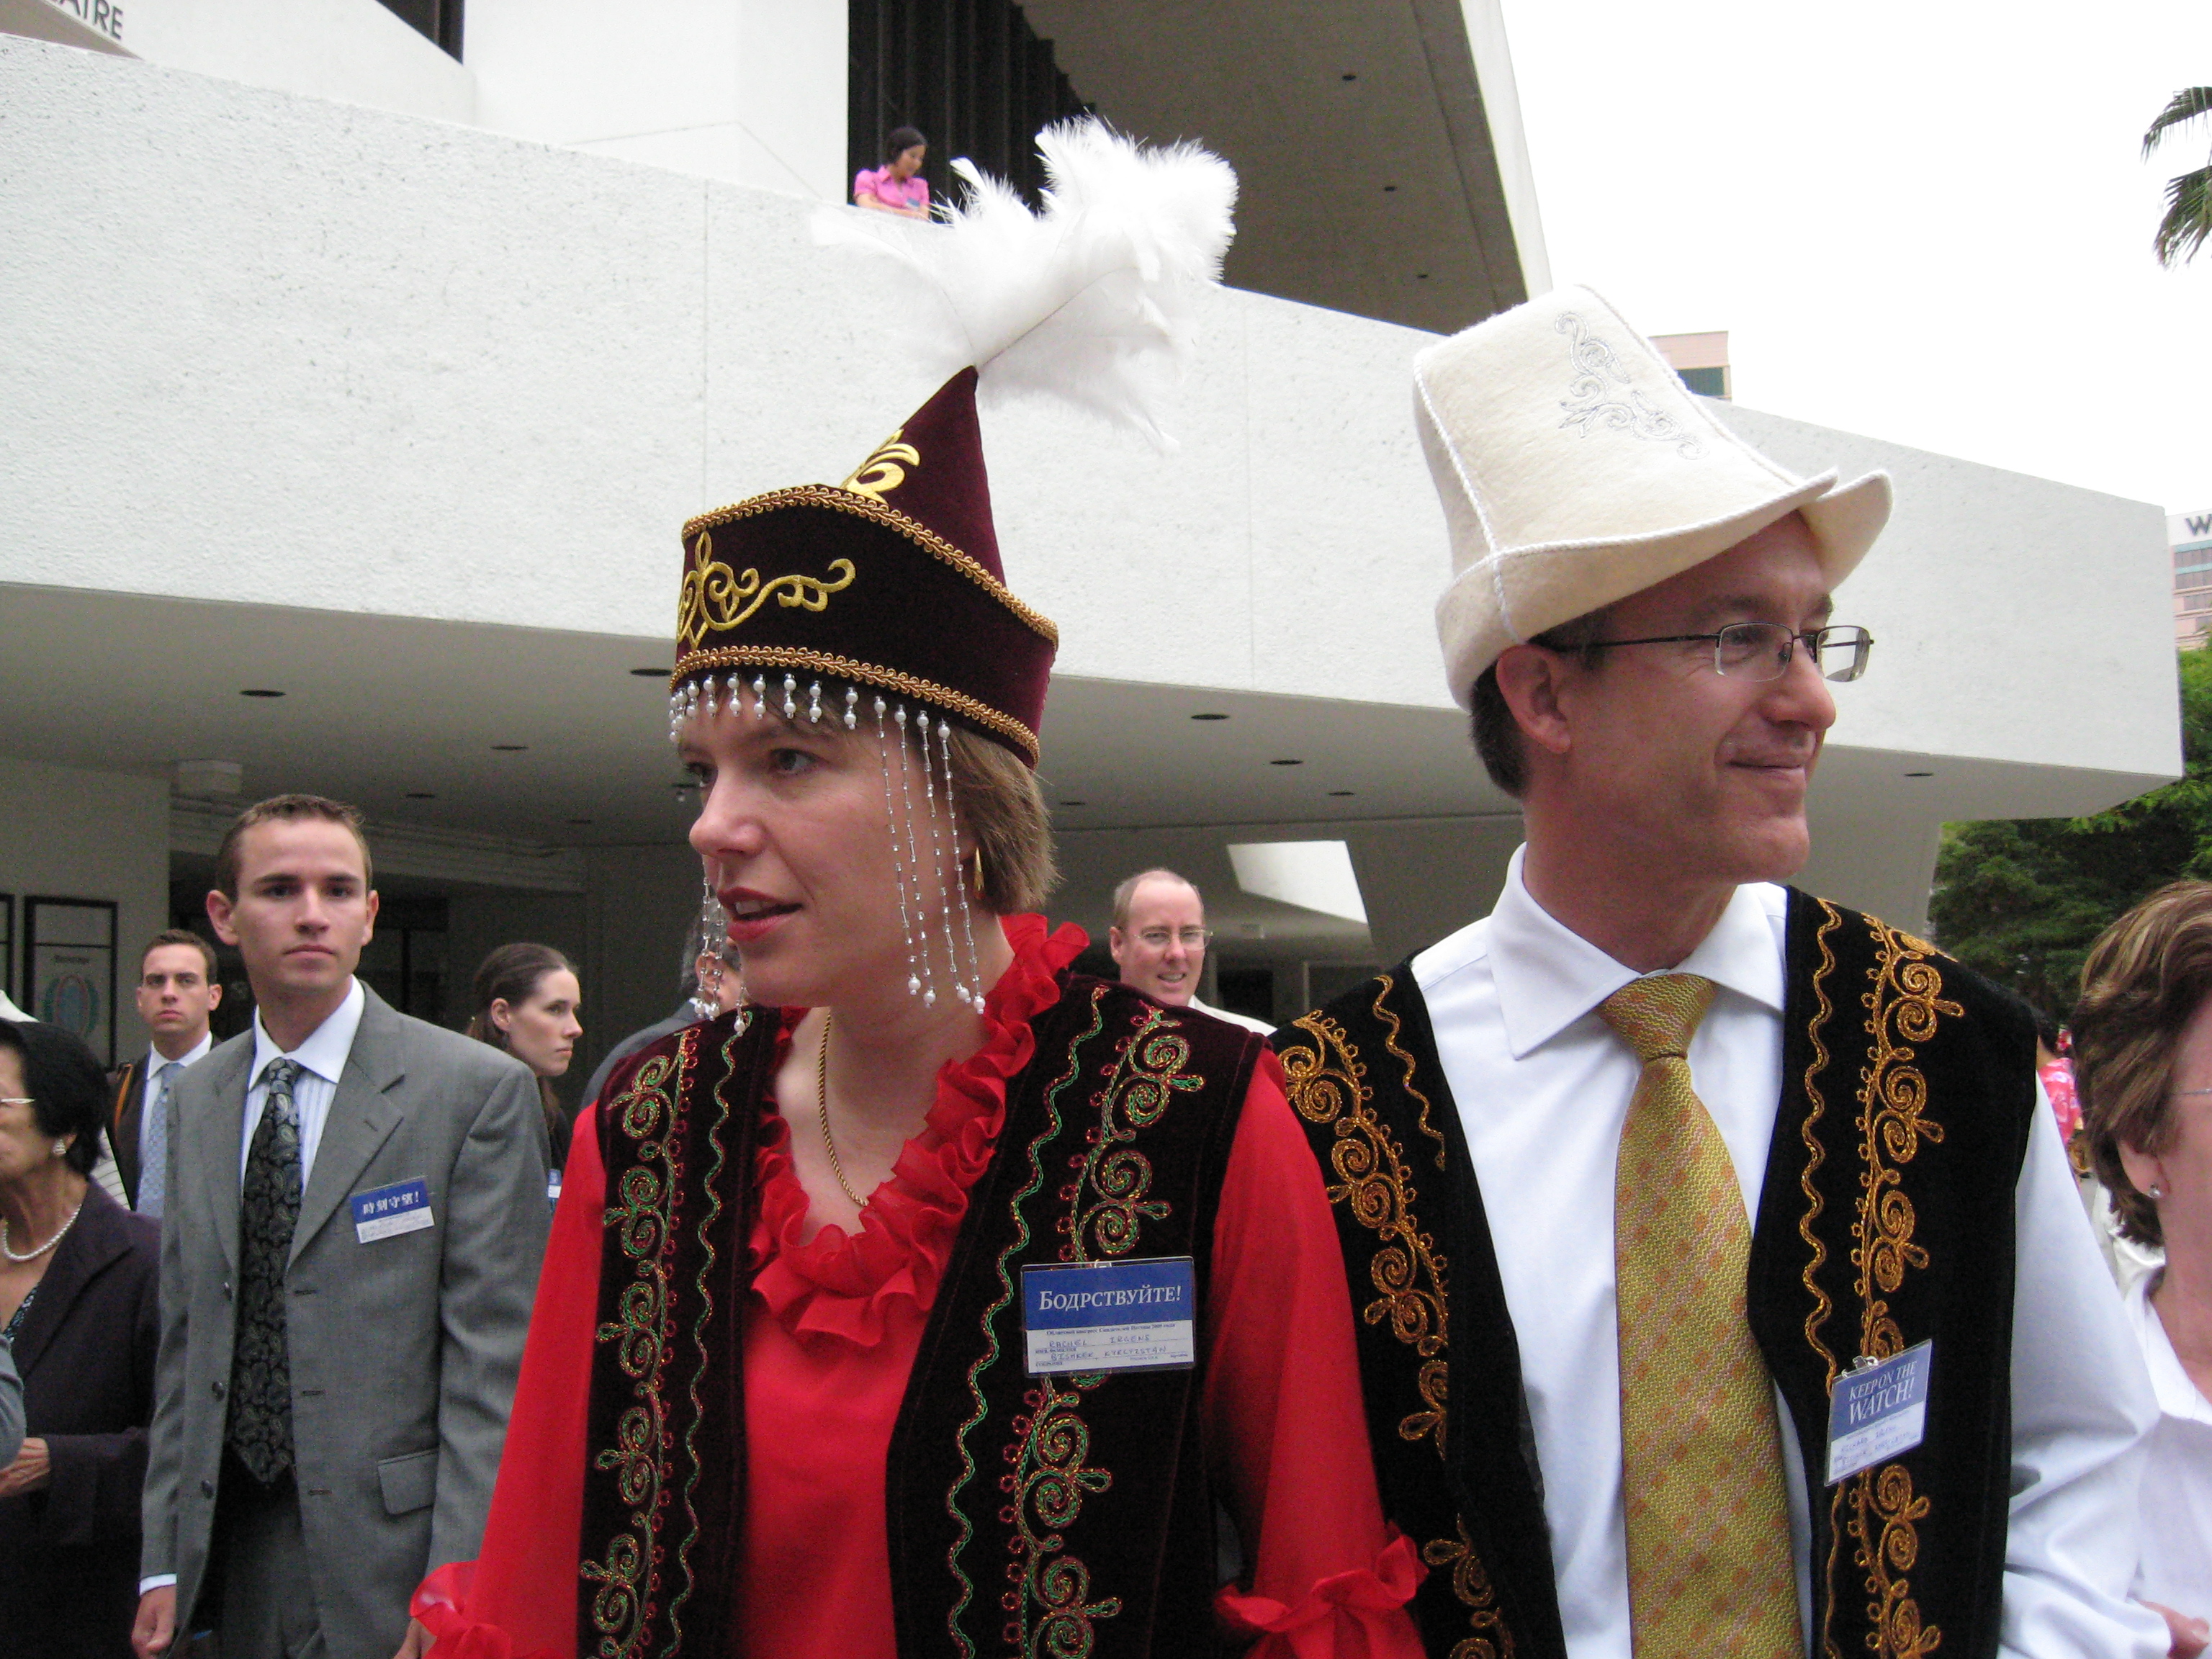
beach, person, long, creativecommons, international, 2009, witness, jehovah, convention, watchtower, keeponthewatch